Chikarasaurus Rex: How to Hatch a Dinosaur

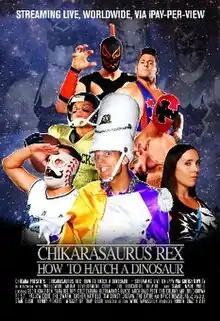
Promotional poster featuring various Chikara wrestlers

Chikarasaurus Rex: How to Hatch a Dinosaur was a professional wrestling internet pay-per-view (iPPV) event produced by the Chikara promotion, that took place on June 2, 2012 at the Trocadero Theatre in Philadelphia, Pennsylvania and aired live on GoFightLive, with a pre-show airing live on Ustream. The event marked Chikara's second pay-per-view, following previous November's High Noon. This was the third year in which Chikara promoted a summer event under the "Chikarasaurus Rex" banner, with the original "Chikarasaurus Rex: King of Show" having taken place July 25, 2010, and the "Chikarasaurus Rex: King of Sequel" weekend on July 30 and 31, 2011. The event was released on DVD and downloadable MP4 by Smart Mark Video on June 4, 2012.